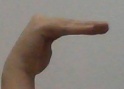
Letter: haa